Ian Dury

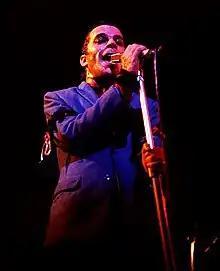
Dury performing at the Roundhouse, London, in 1978

Ian Robins Dury (12 May 1942 27 March 2000) was an English singer, songwriter and actor who rose to fame in the late 1970s, during the punk and new wave era of rock music. He was the lead singer and lyricist of Kilburn and the High Roads, the Kilburns, Ian Dury and the Blockheads and Ian Dury and the Music Students.